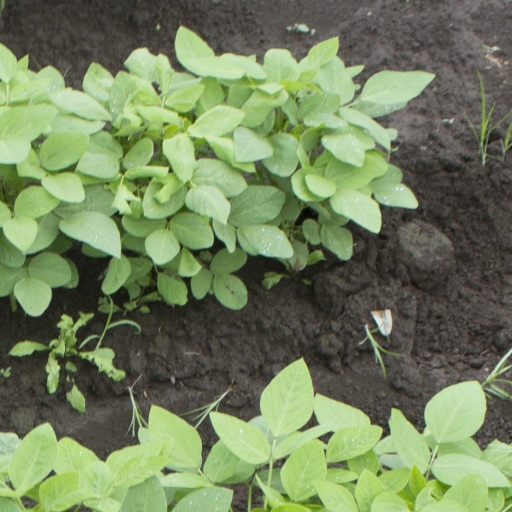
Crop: soybean